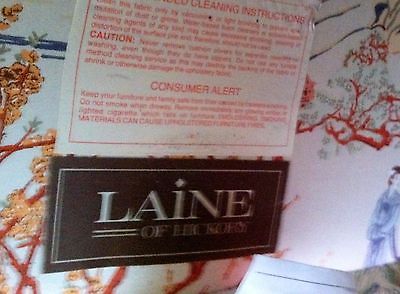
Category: sofa